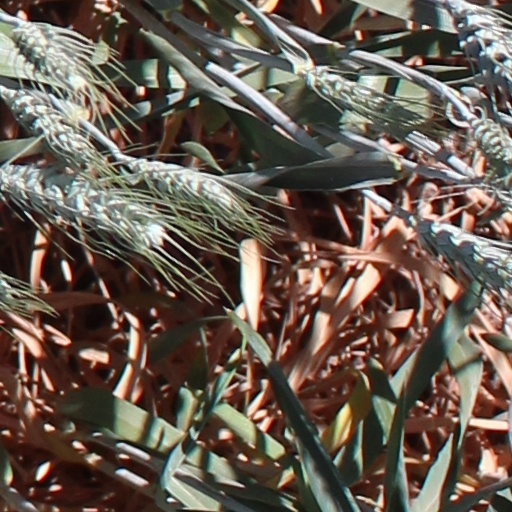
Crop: wheat